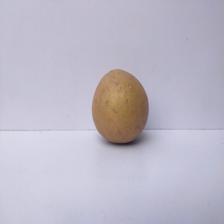
Size: Large